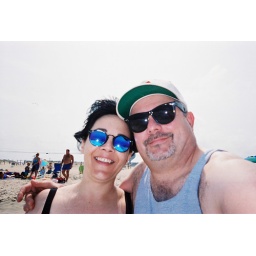
At the beach by the house in Virginia Beach... this is the public beach part of the area...